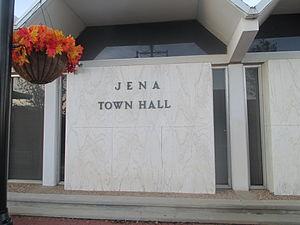
La ville de Jena est le siège de la paroisse de La Salle, dans l’État de Louisiane, aux États-Unis. Sa population s’élevait à 3 398 habitants lors du recensement de 2010, estimée à 3 435 habitants en 2016.